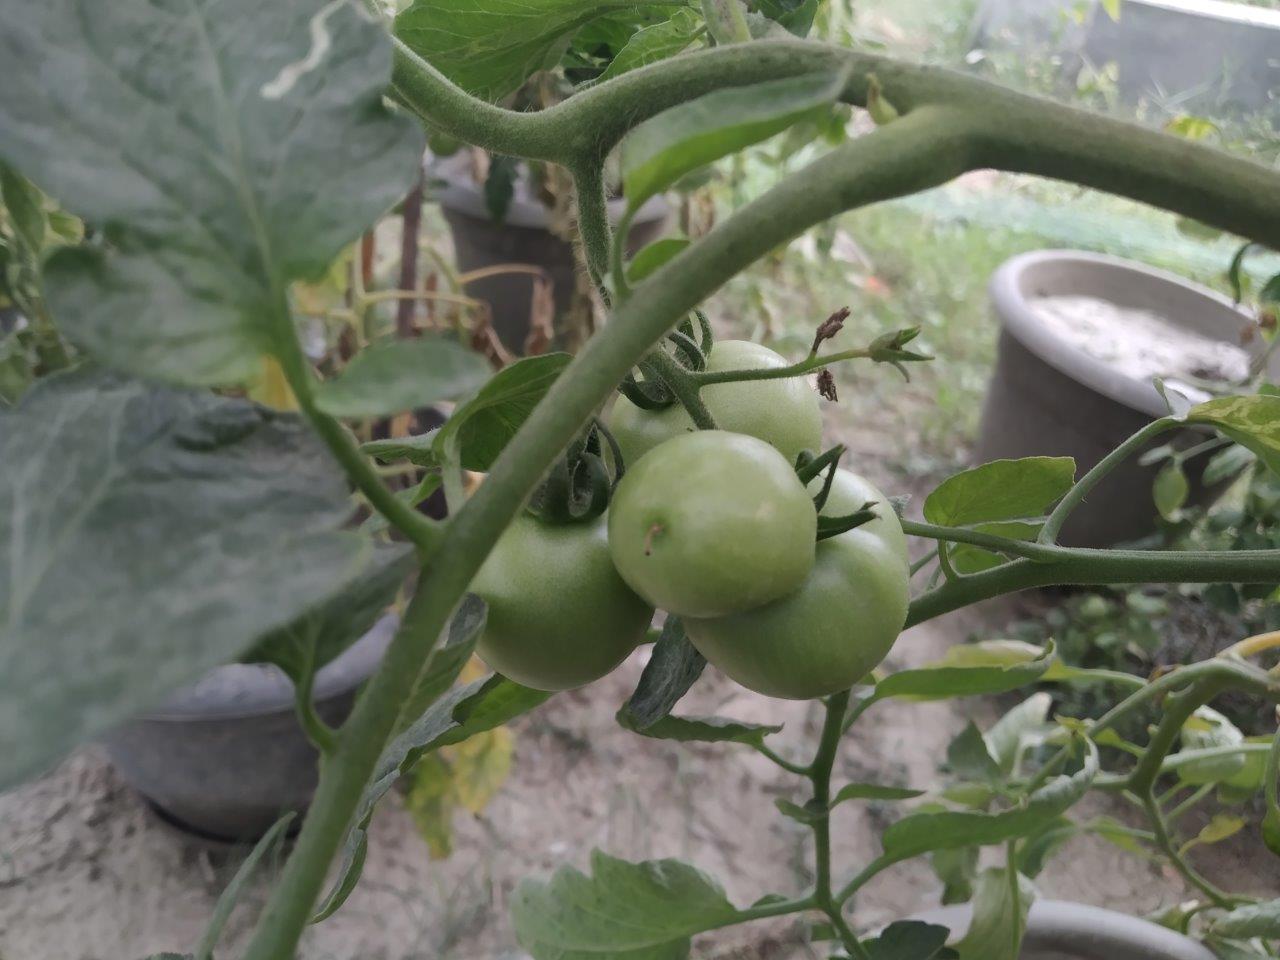
Maturity: Immature